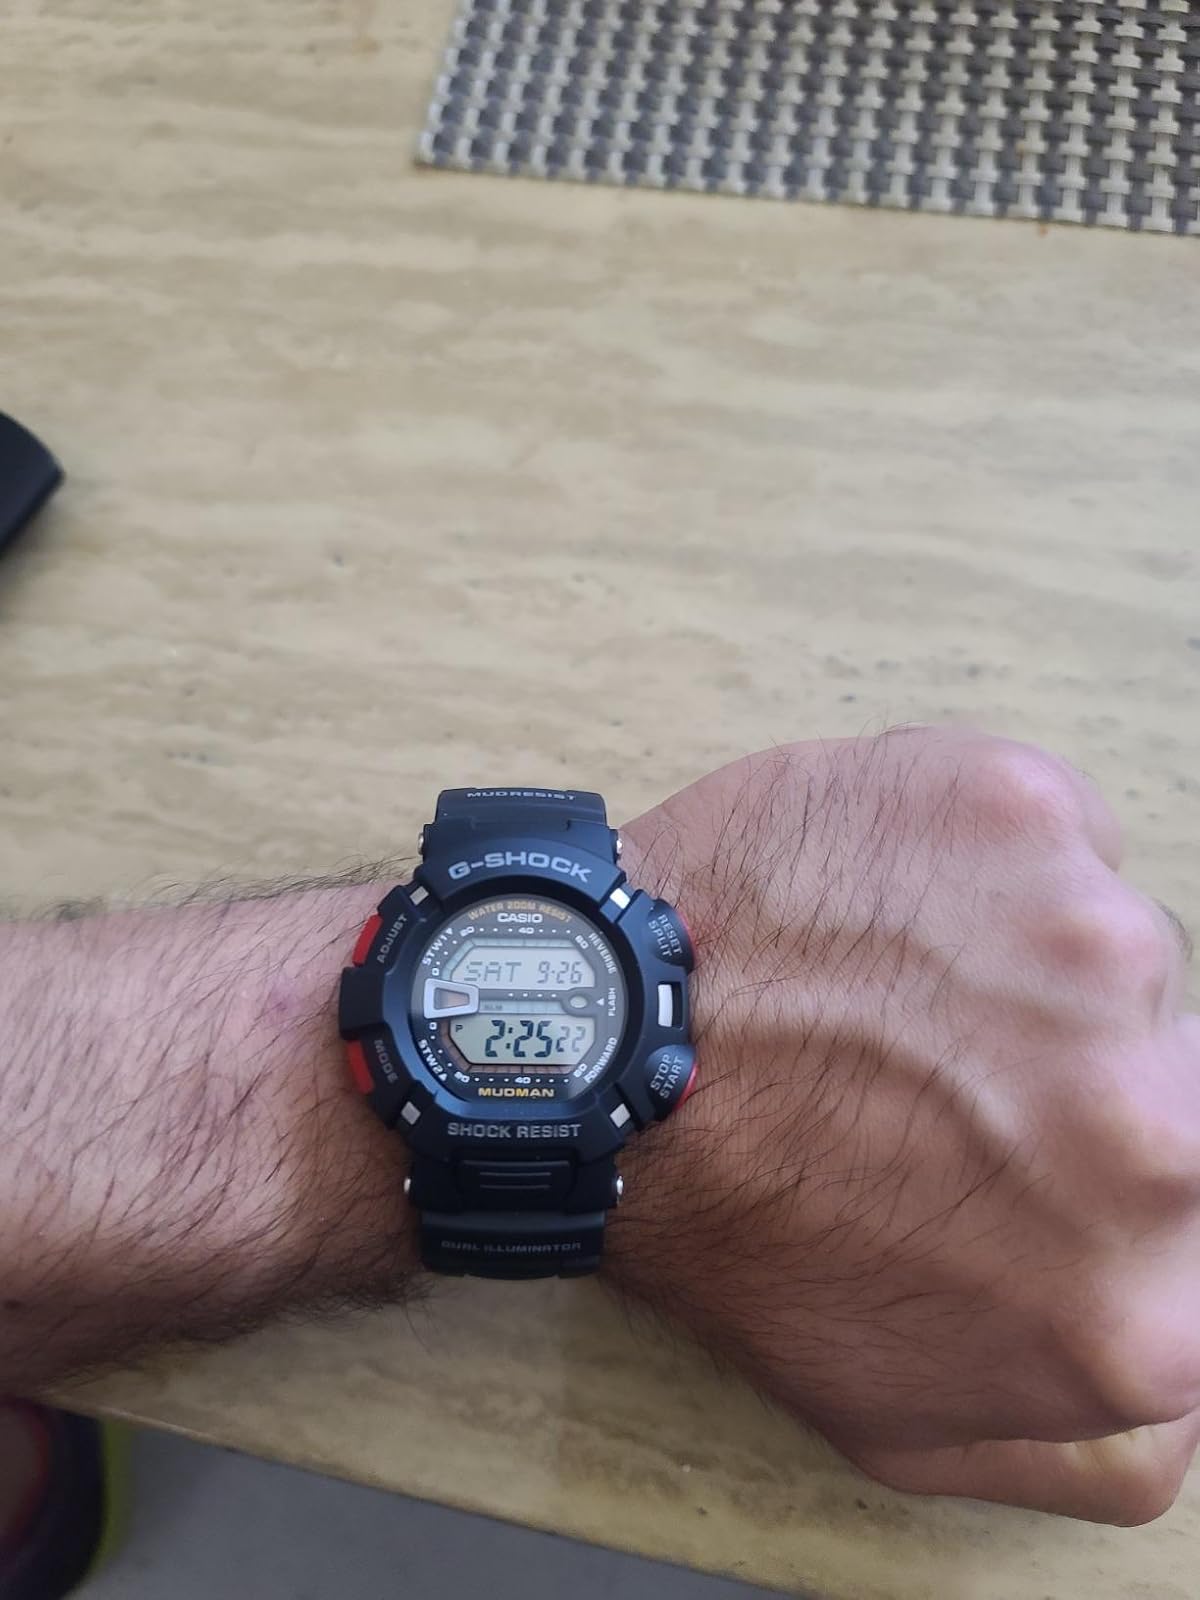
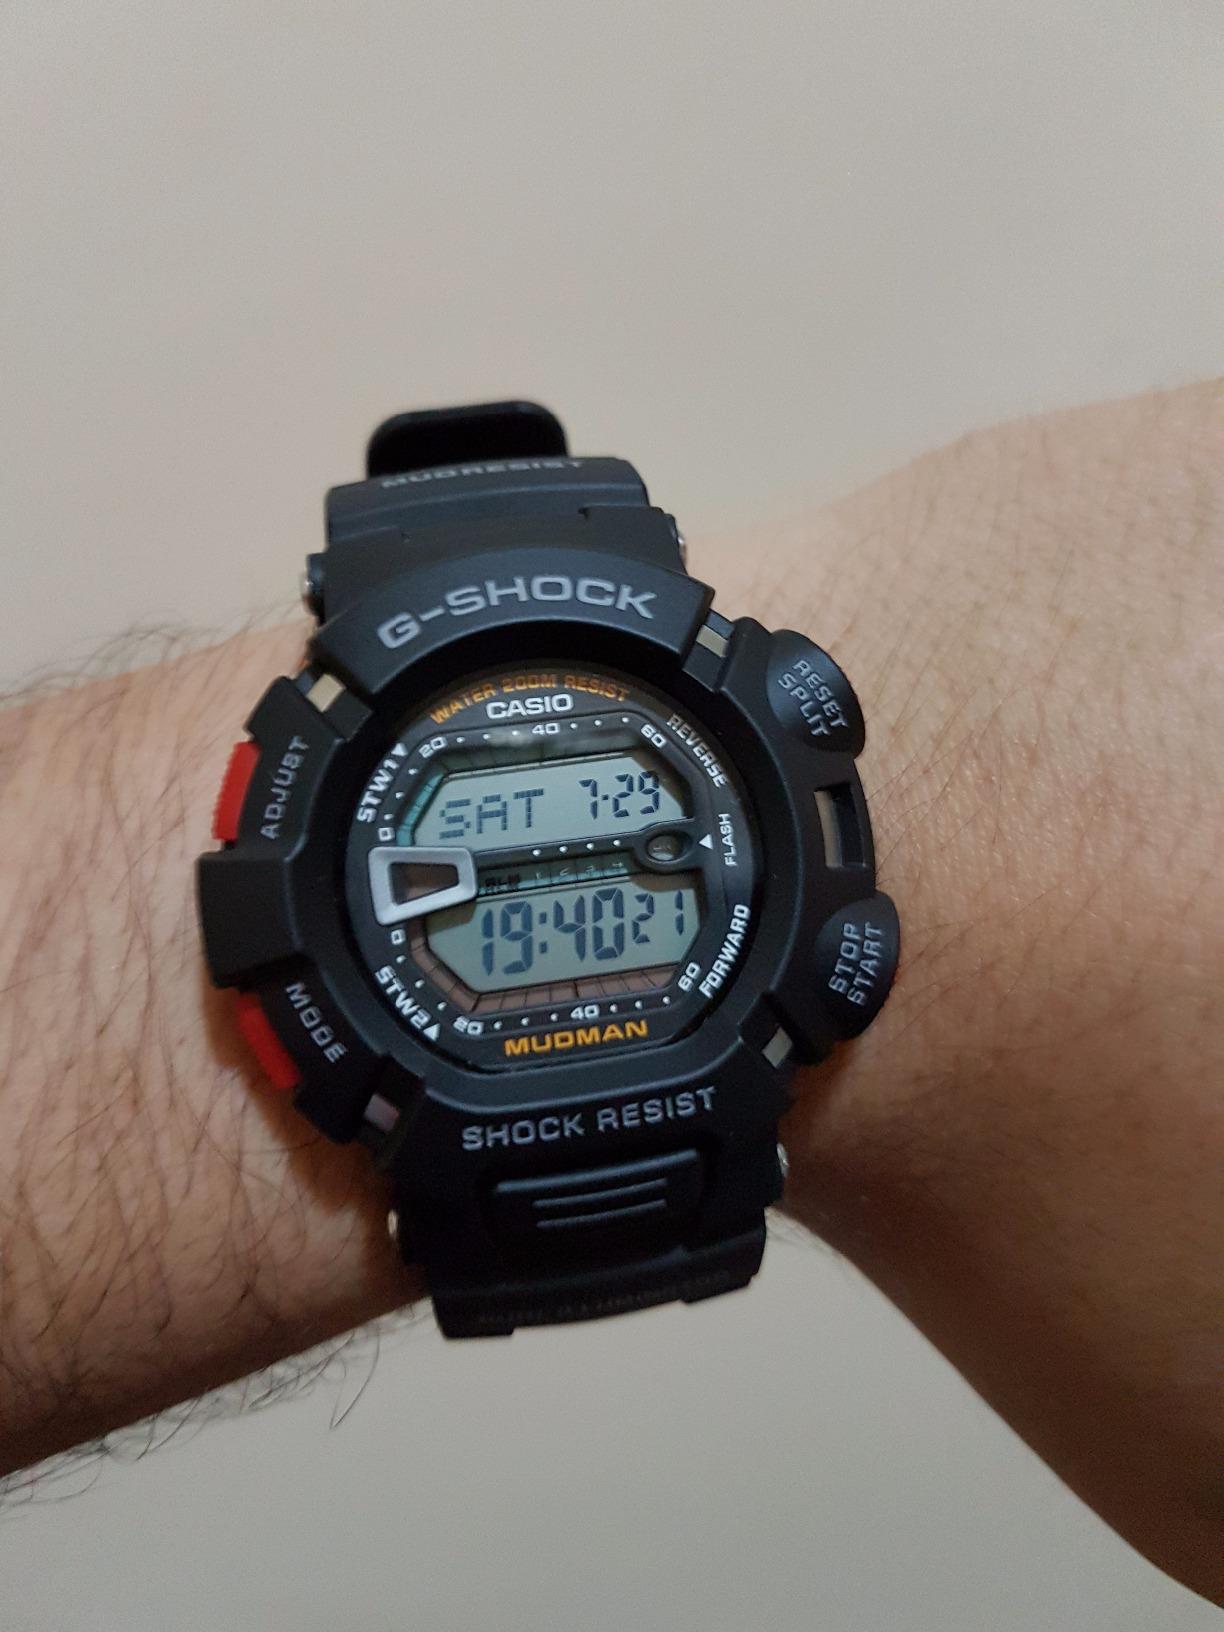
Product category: accessories_watch
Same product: yes